Whitney Young Memorial Bridge

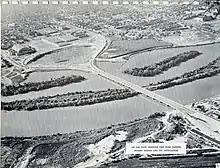
Aerial view of the East Capitol Street Bridge (now the Whitney Young) in 1955

The bridge and approaches on the west side were built through what had been planned as Anacostia Park, a recreation area and National Sports Center. Construction of the bridge required redesign of that park, and abandonment of the Kingman Lake feature of the plan. The western approach included an ellipse that was to serve as a parade ground, but by 1957 planners were already viewing it as a stadium site.